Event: Nepal Earthquake
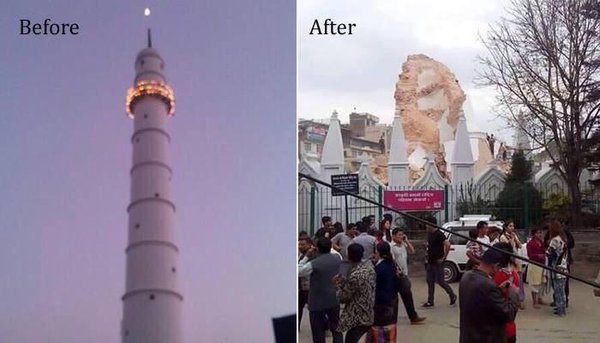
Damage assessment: damage